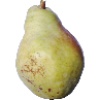
Label: pear_williams